Datsun truck

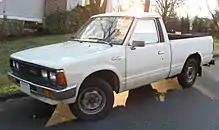
Nissan 720 2-door (US)

In 1980, US models were powered by Datsun's 2.0L carbureted L20B I4 engine, but soon after switched to the Nissan NAPS-Z engine line for 1981 (Z22S). "NAPS" was the terminology Nissan used to describe their pollution control technology as a result of emission regulation laws having been enacted in Japan, starting in 1975. In the Middle East, it was powered by Datsun's 1.8 L carbureted L18 engine. The 1981–1982 models used the Z22 carbureted 2.2 L engine and an optional SD22 diesel of the same displacement. In mid-1983, Nissan introduced the Z24 2.4 liter twin spark four-cylinder engine, producing , 2.3 L SD23 OHV diesel four, and the SD25 diesel.